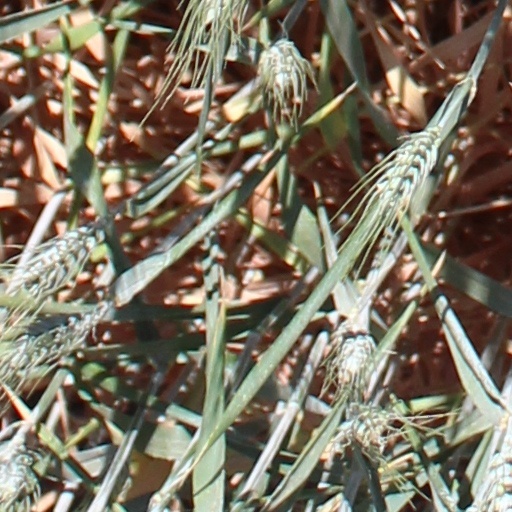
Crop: wheat